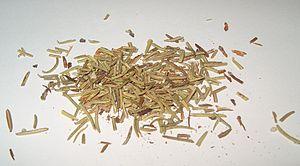
Romarin